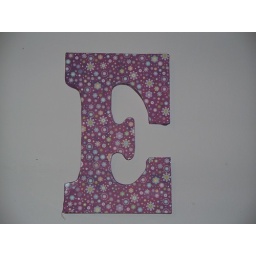
I covered a wooden letter 'E' in scrapbook paper and wrapped the edges in ribbon